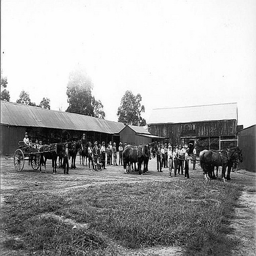
Several people and horses stand in a field.
This is an old photo of people on a farm
A black and white photograph of a group of coaches and horses.
many people and horses in a court yard with a sky background
A black and white picture has horses and a carriage.